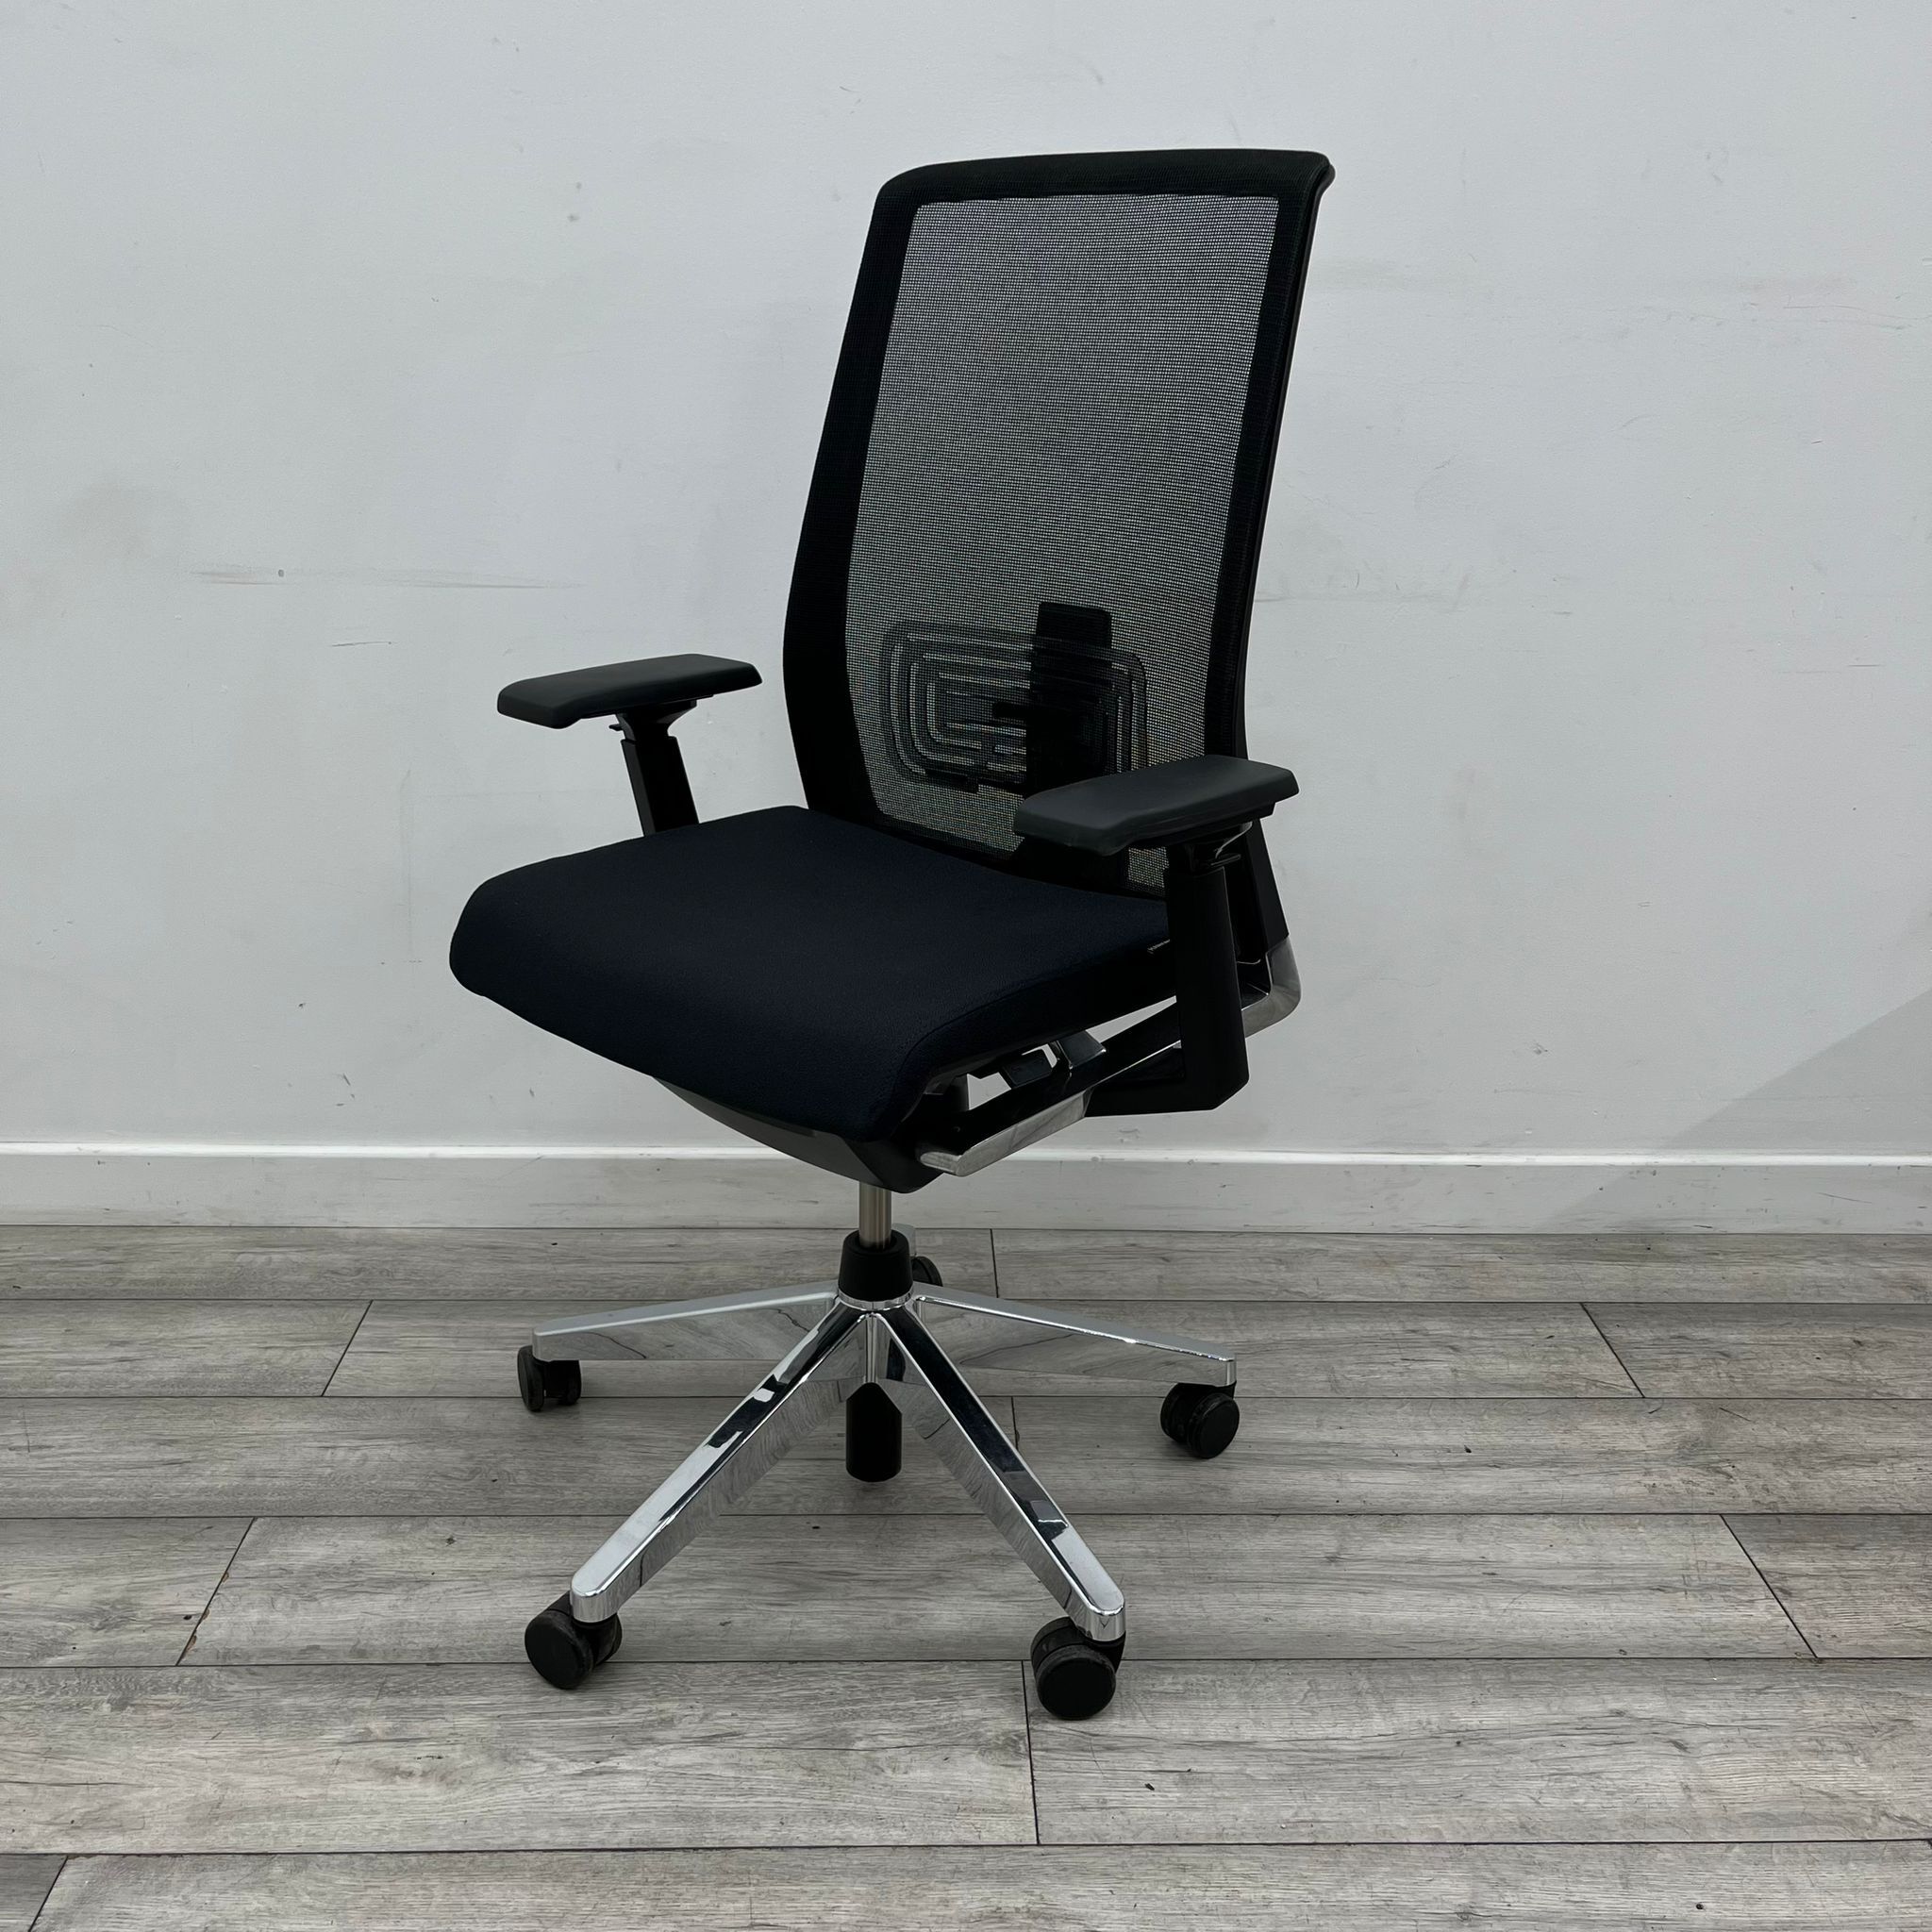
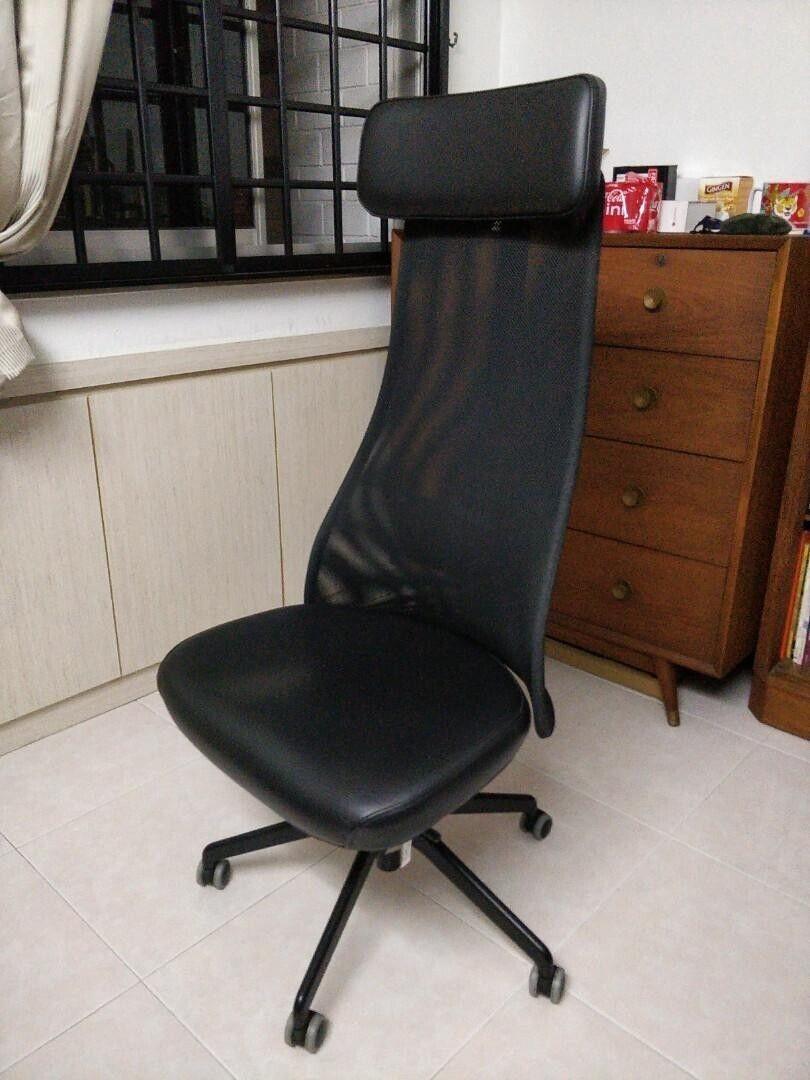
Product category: items_chair
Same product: no